Amalie Haizinger

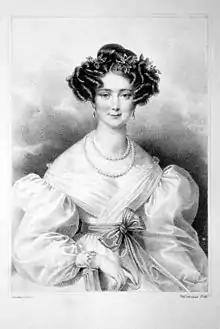
Amalie Haizinger, Lithograph by Josef Kriehuber, in 1830

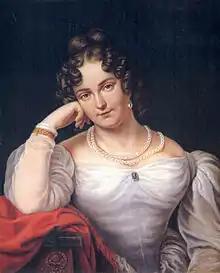
Amalie Haizinger by Franz Seraph Stirnbrand c.1850

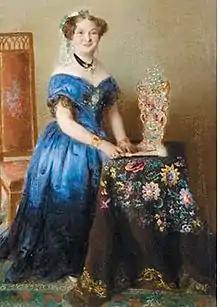
Amalie Haizinger, portrait by Johann Baptist Reiter, 1850

Amalie Haizinger, or Neumann-Haizinger, née Morstadt (6 May 1800 Karlsruhe - 10 August 1884 Vienna) was a German actress.